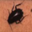
Label: cockroach